Mako (The Legend of Korra)

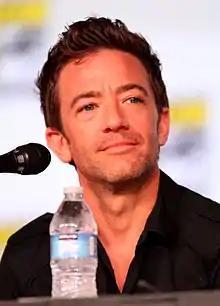
David Faustino voices Mako.

Mako along with his brother Bolin were designed by Ryu Ki-Hyun. Mako went through a number of design changes. Joaquim Dos Santos originally wanted both characters to have strong noses, however the idea was nixed. It was decided that as the younger brother, Bolin's character would have a somewhat simplistic and naive view of the world, while Mako's character as the older brother and provider for the two, would be more reserved, brooding and serious in nature.